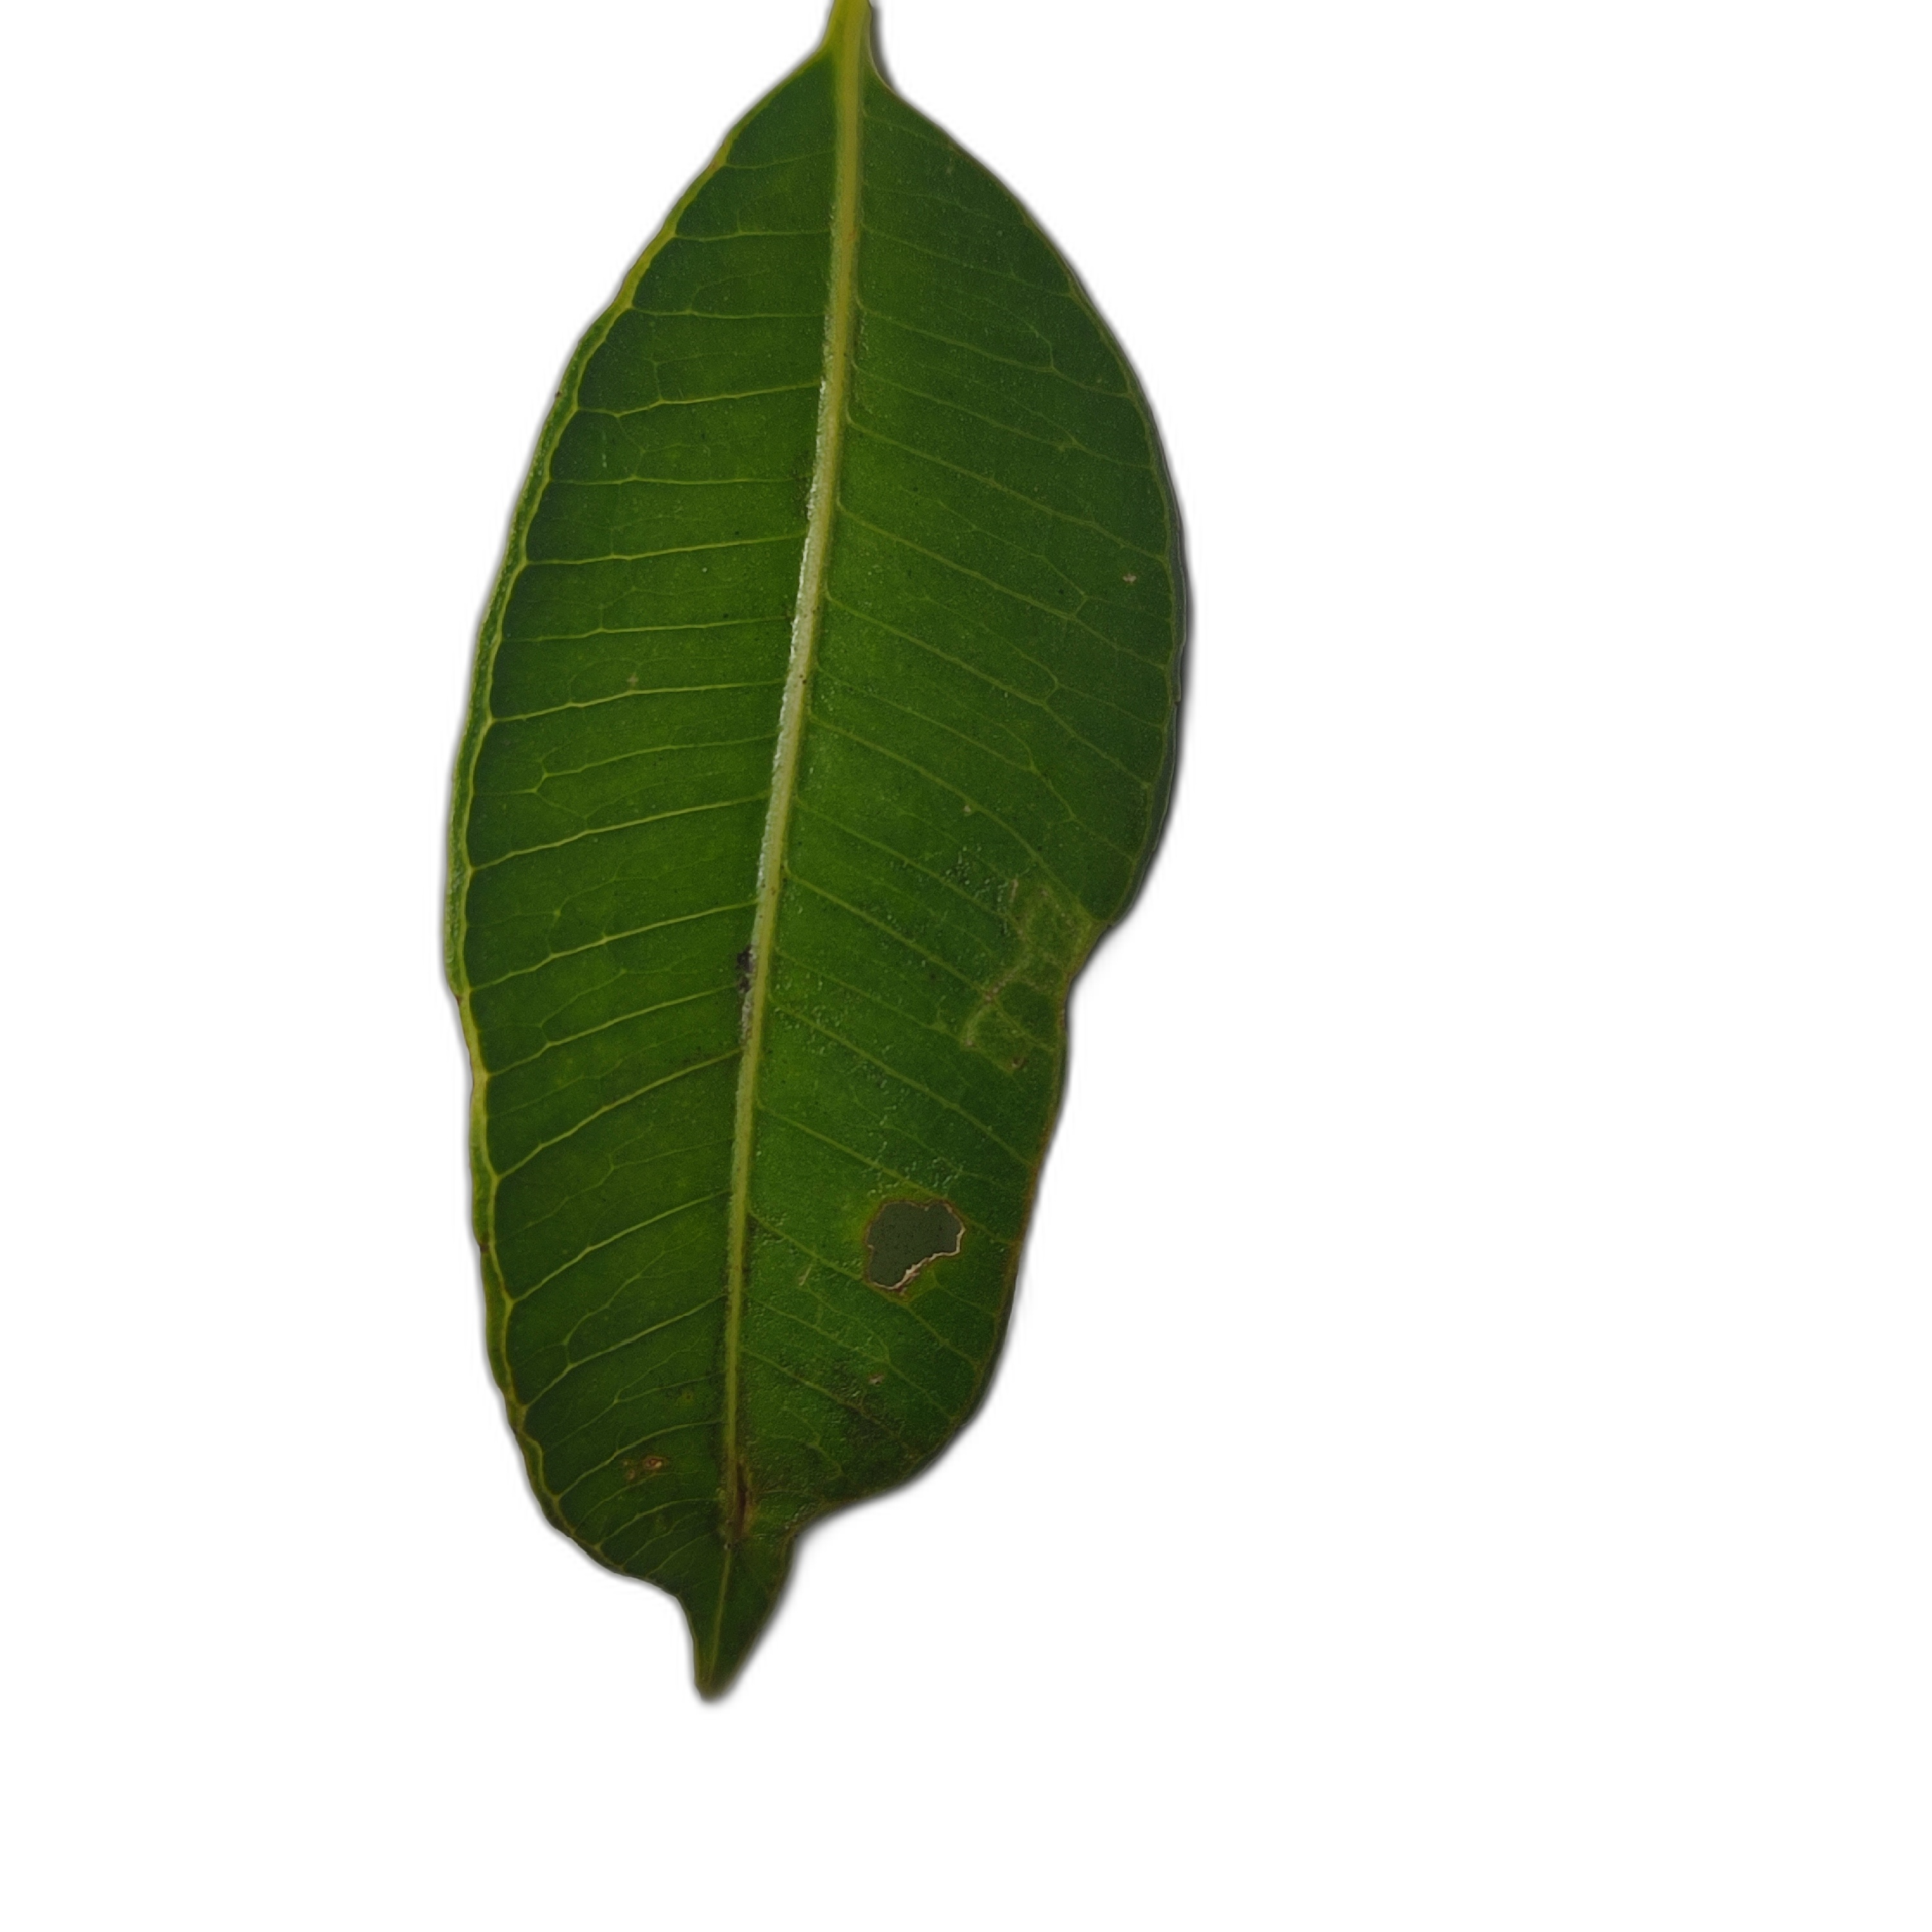
Label: healthy